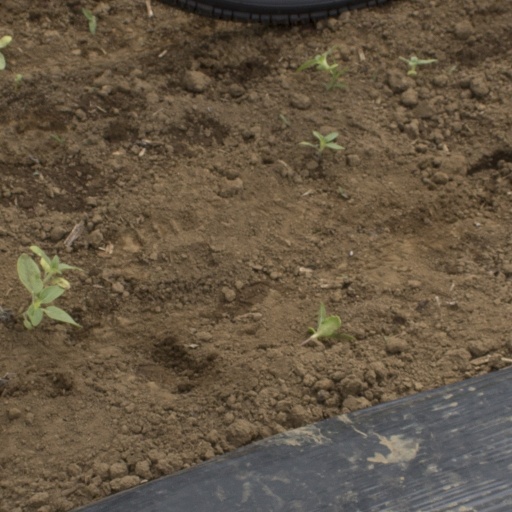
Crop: Jerusalem artichoke